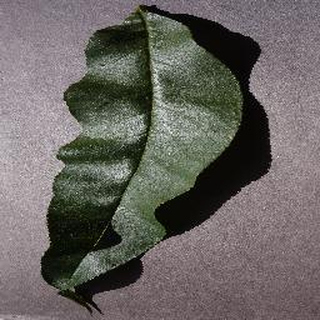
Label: healthy_peach